Purdue University

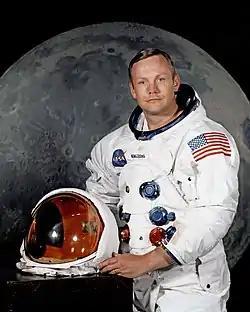
Neil Armstrong

Purdue University is ranked 43rd in the annual ranking of 2024 U.S. News & World Report. The 2022 annual ranking of "U.S. News & World Report" categorizes Purdue University-West Lafayette as "more selective". For the Class of 2025 (enrolled fall 2021), Purdue received 59,173 applications and accepted 40,759 (68.9%). Of those accepted, 10,157 enrolled, a yield rate (the percentage of accepted students who choose to attend the university) of 24.9%. Purdue's freshman retention rate is 92%, with 81.5% going on to graduate within six years.